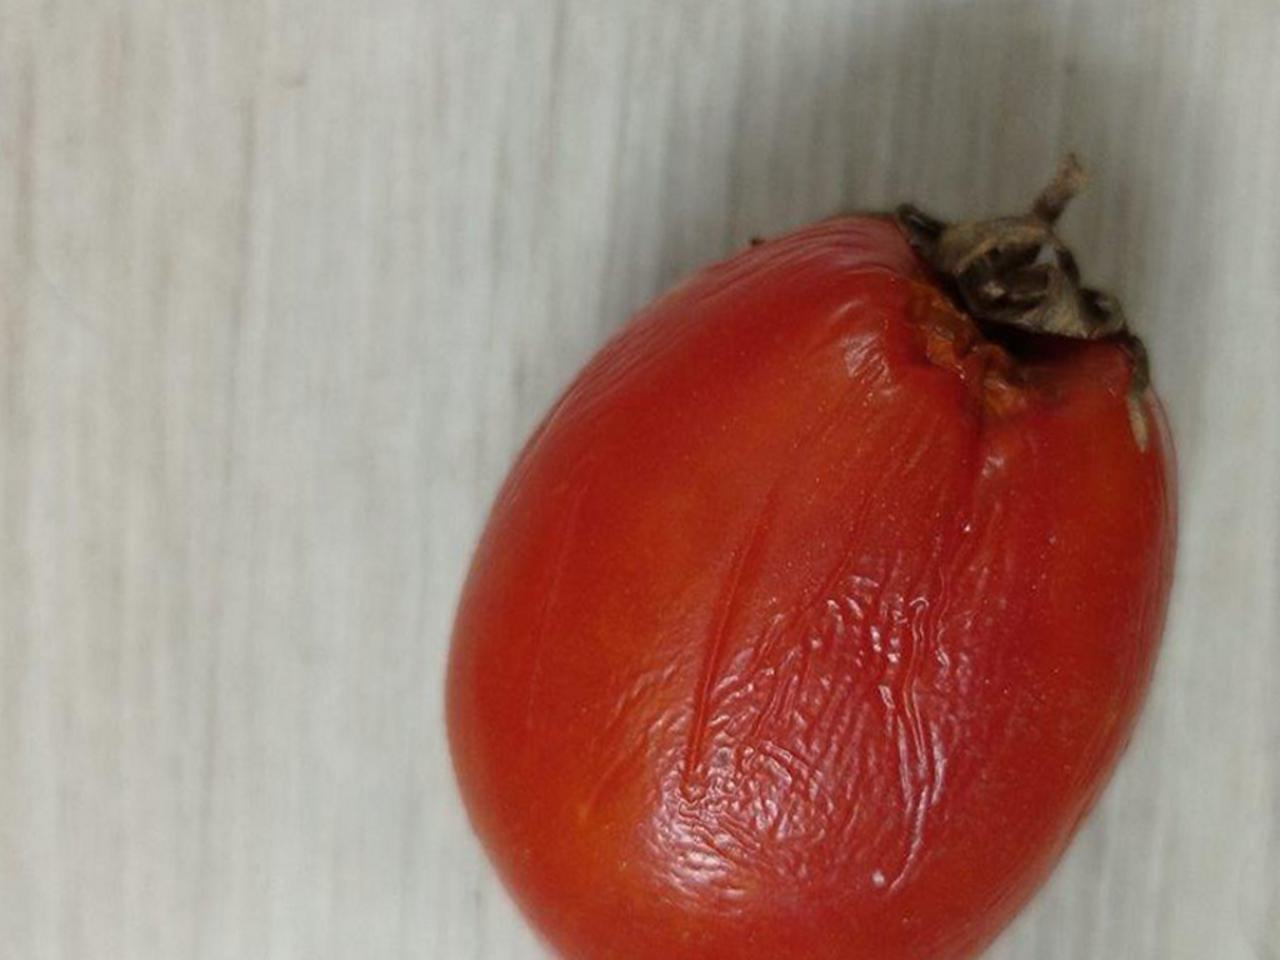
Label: Rotten